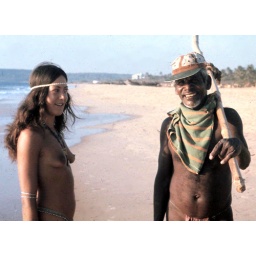
Hippie girl chatting with local fishermen, both in similar garb